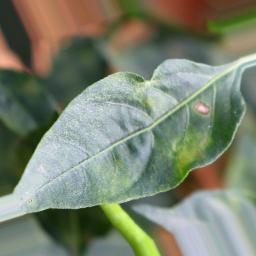
Label: cercospora